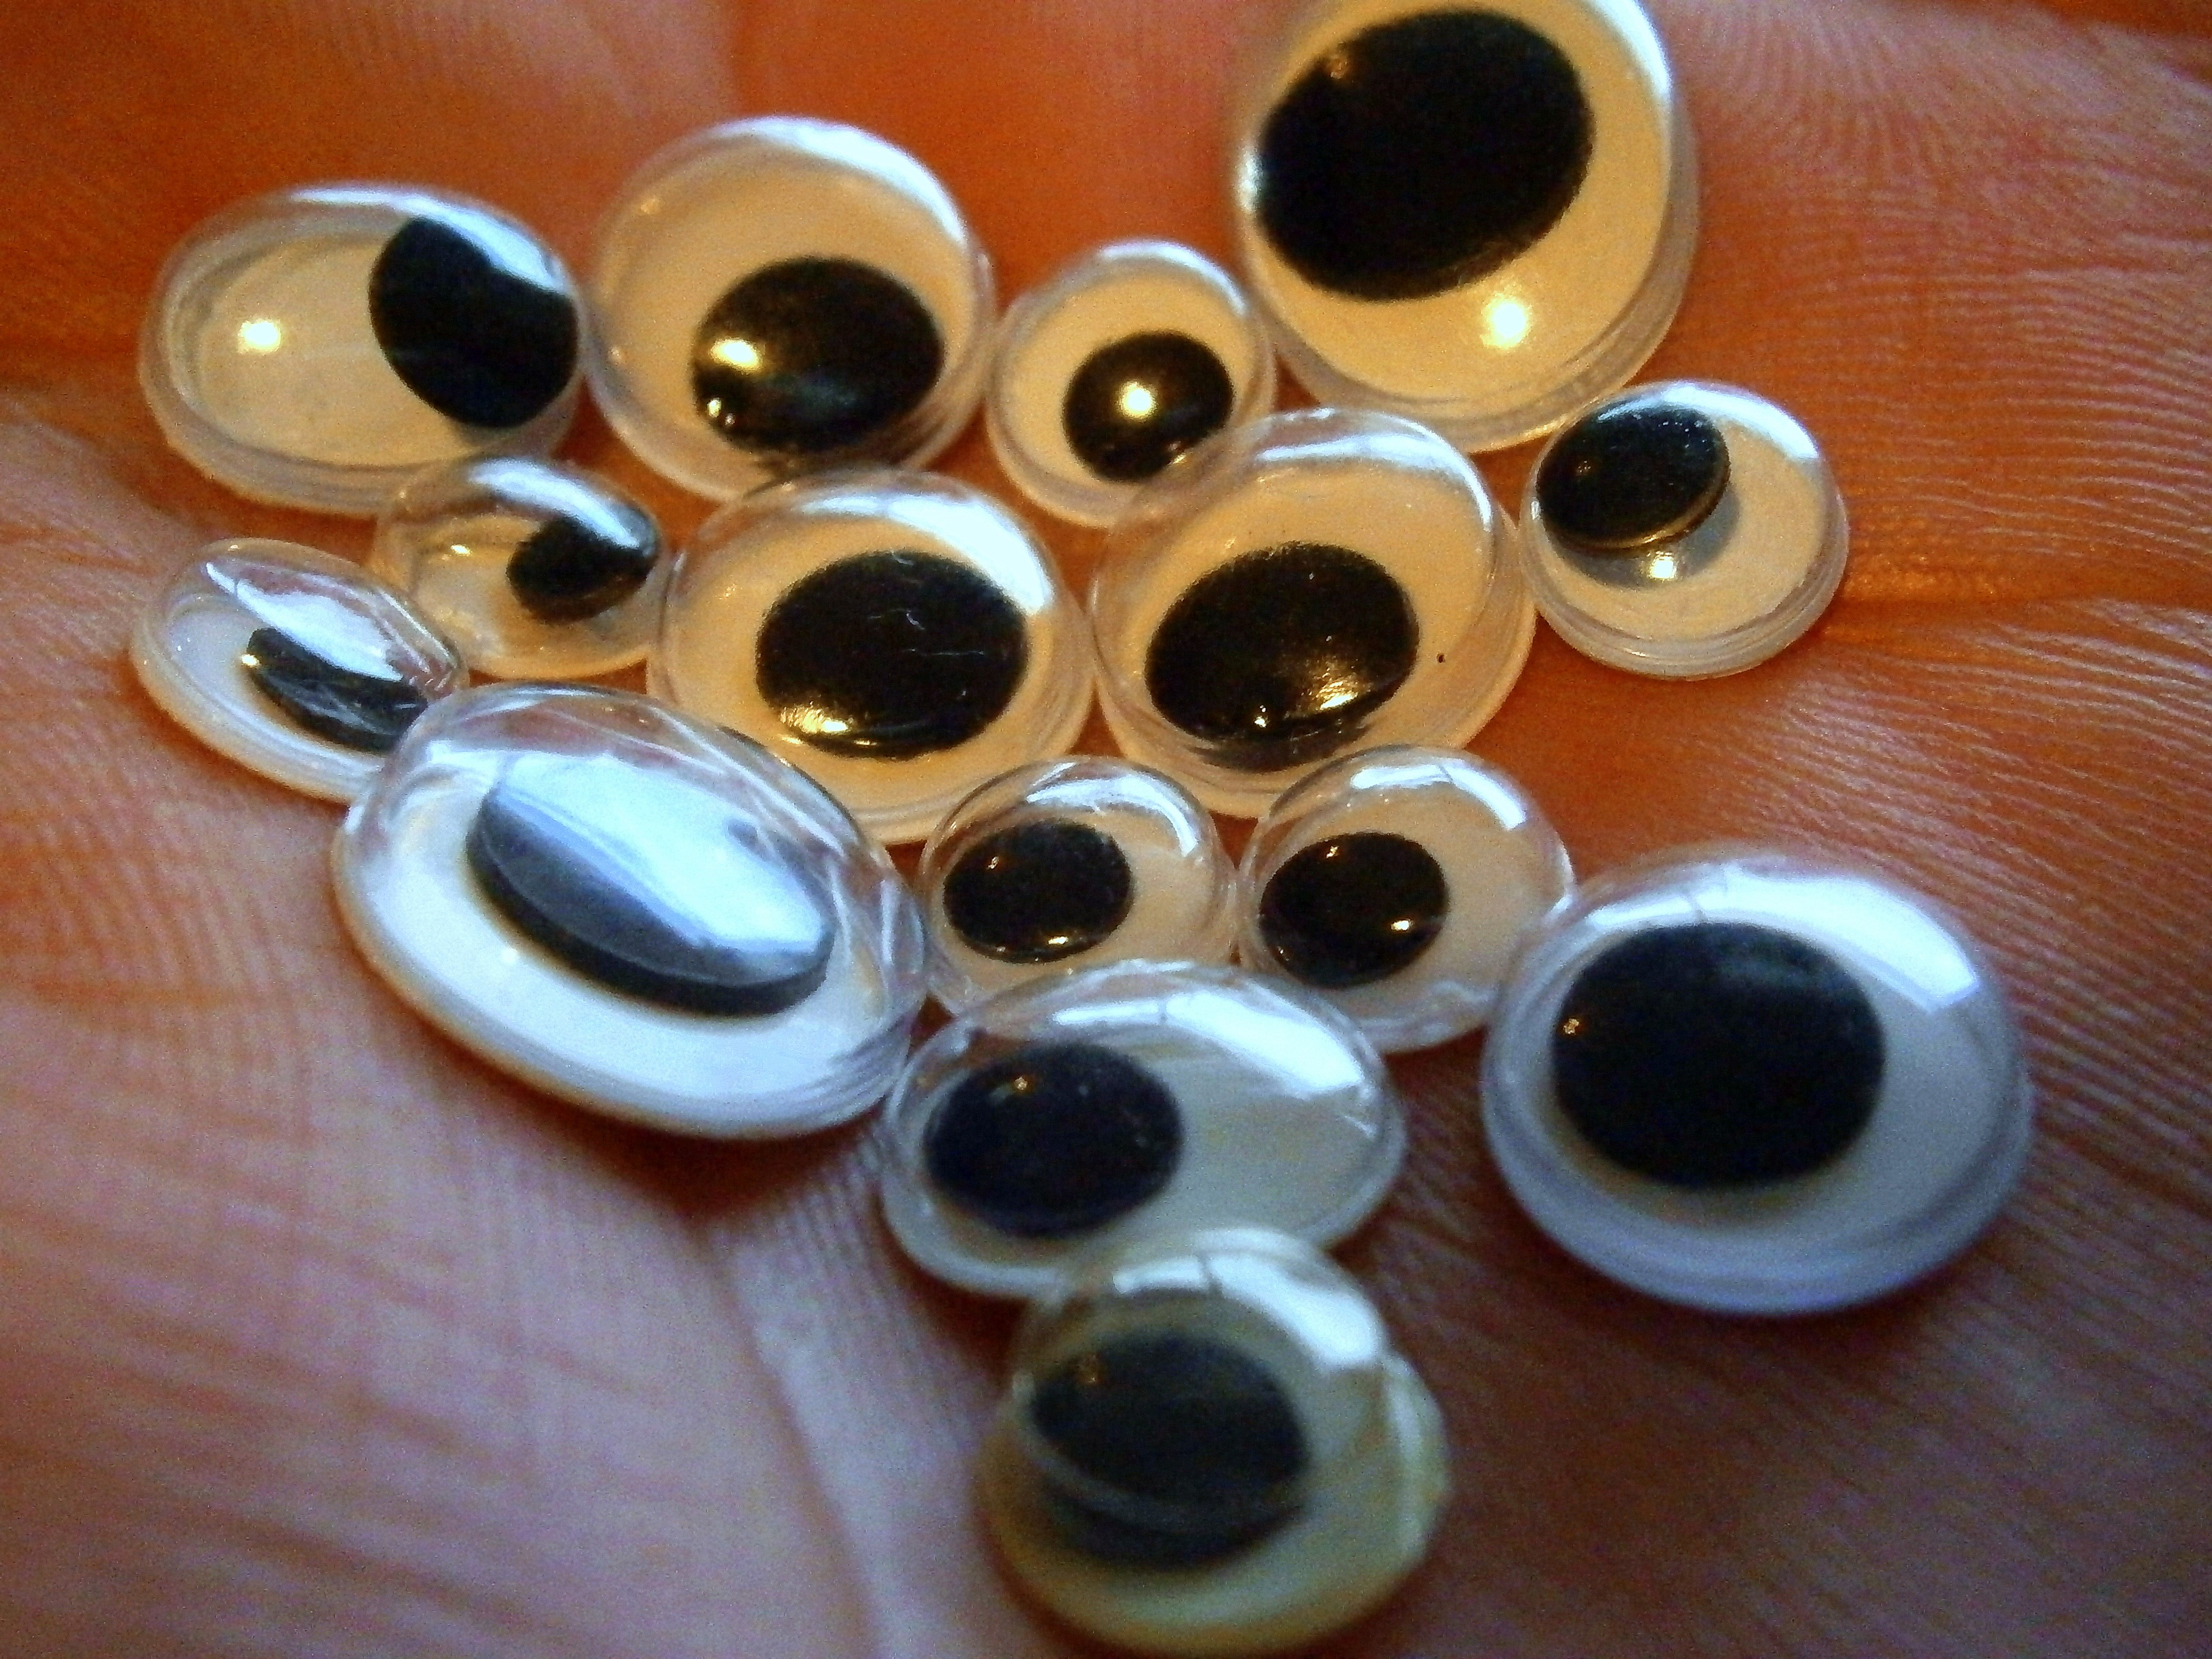
hand, palm, bead, close, material, jewellery, eyes, art, eye, mess, quantitative, wiggle, paid out, fashion accessory, moving eyes, wobbly eye